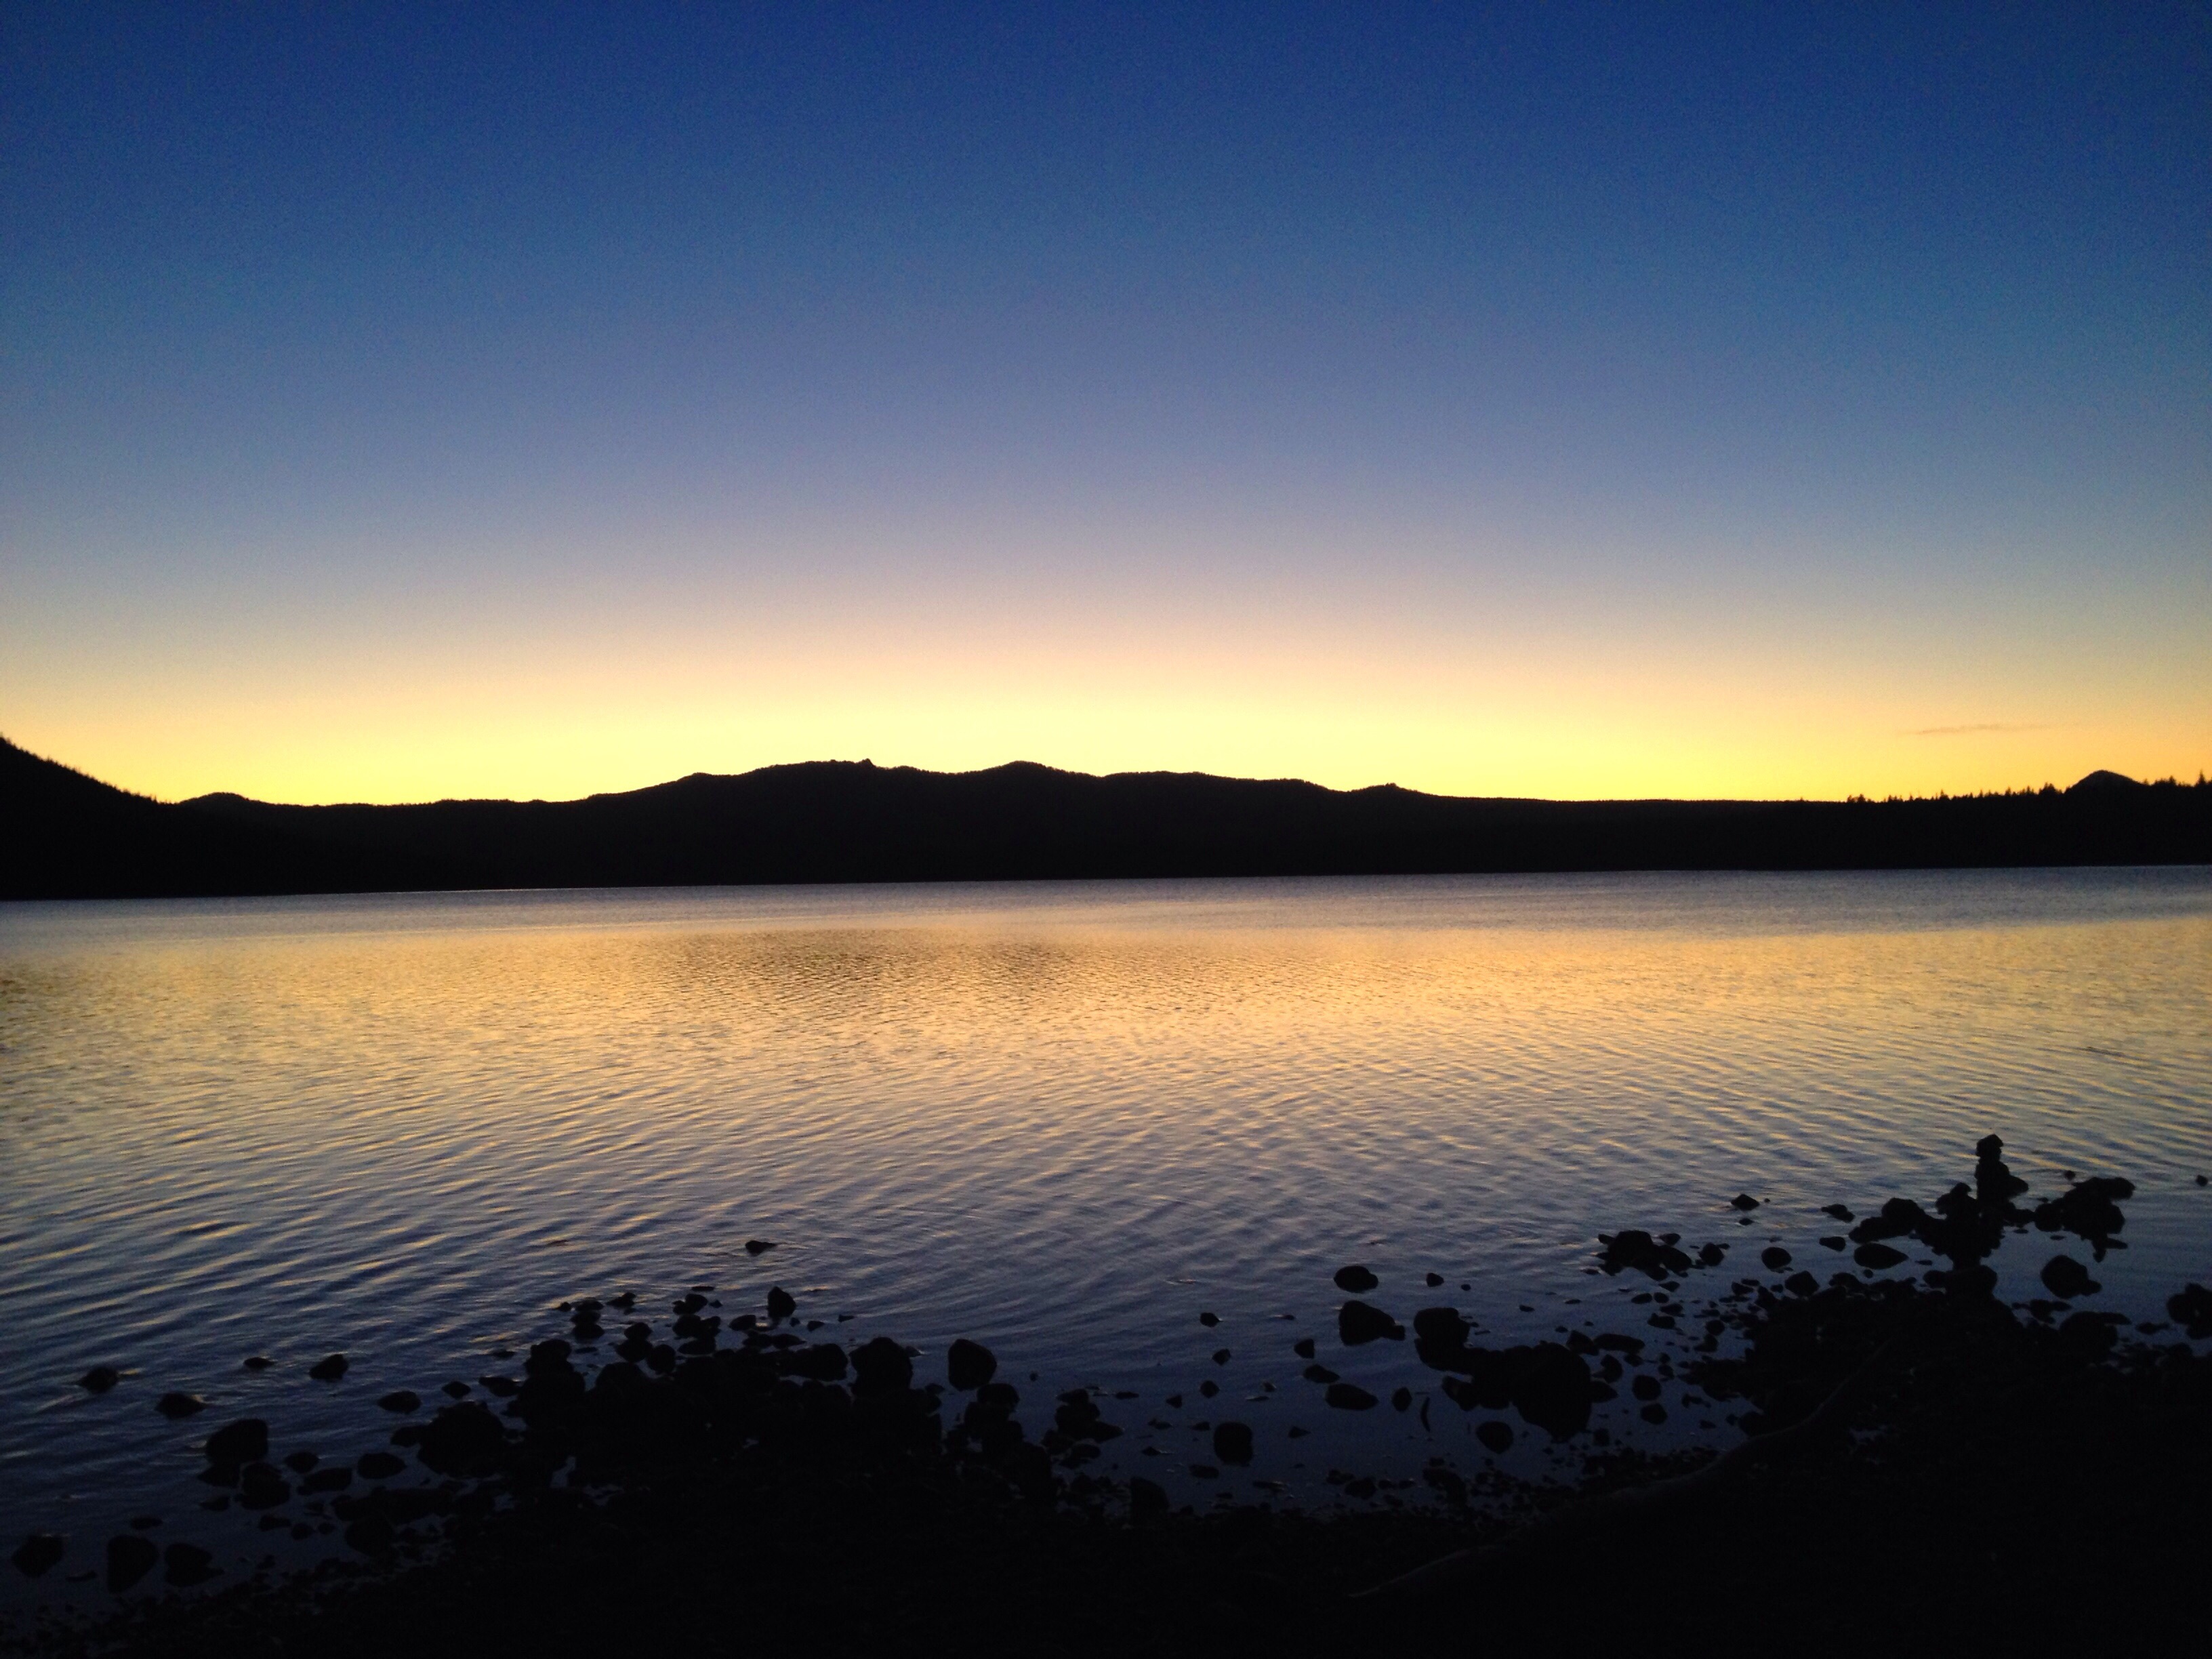
sea, horizon, mountain, cloud, sky, sun, sunrise, sunset, sunlight, morning, lake, dawn, dusk, evening, reflection, bay, reservoir, body of water, loch, afterglow, atmospheric phenomenon